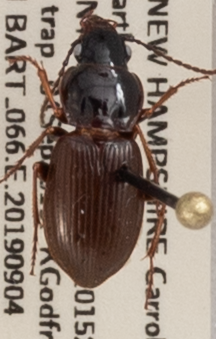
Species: Pterostichus pensylvanicus
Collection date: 2019-09-04
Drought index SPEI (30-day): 0.27
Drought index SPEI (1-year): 0.966
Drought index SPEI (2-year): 0.732